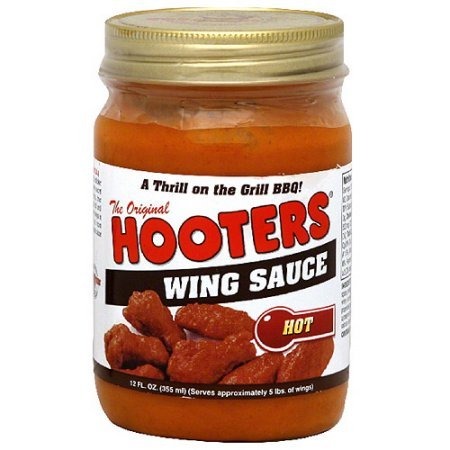
Item Name: Hooters Wing Sauce ~ One 12 oz jar (Hot)
Value: 12.0
Unit: Fl Oz

Price: 17.89